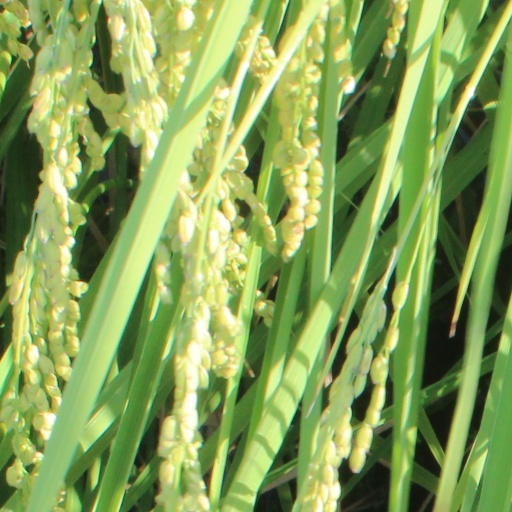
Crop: rice